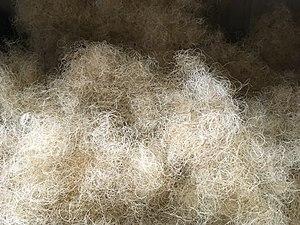
Crin de cheval blond pur queue. Le crin est étuvé à chaud et cardé.
Le crin est une fibre longue et épaisse. Il peut être d'origine animale ou végétale.